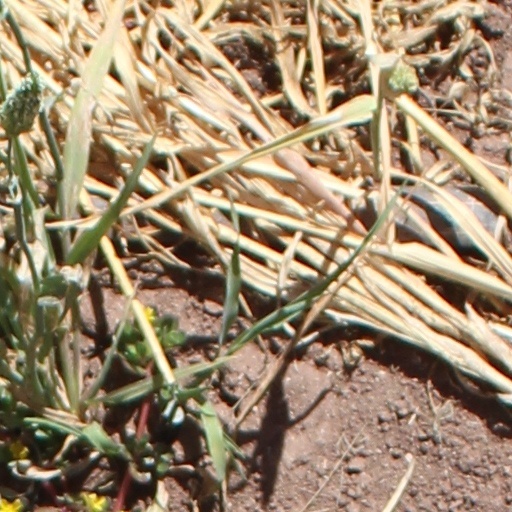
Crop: wheat